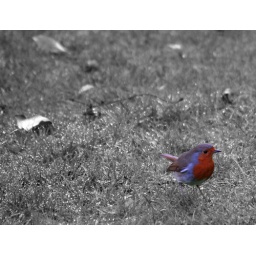
not a keen bird watcher but they were constantly our lawn near the house so it was a great opportunity